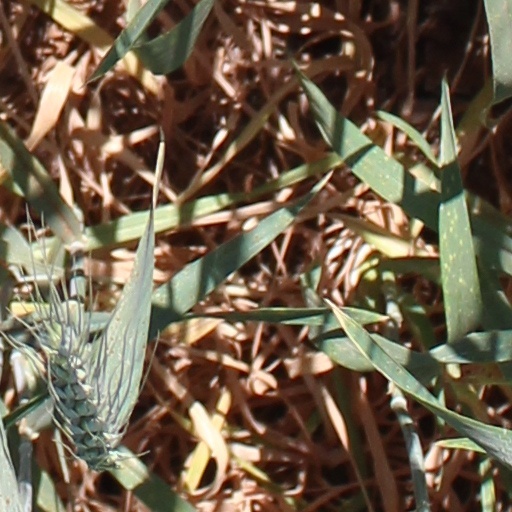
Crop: wheat